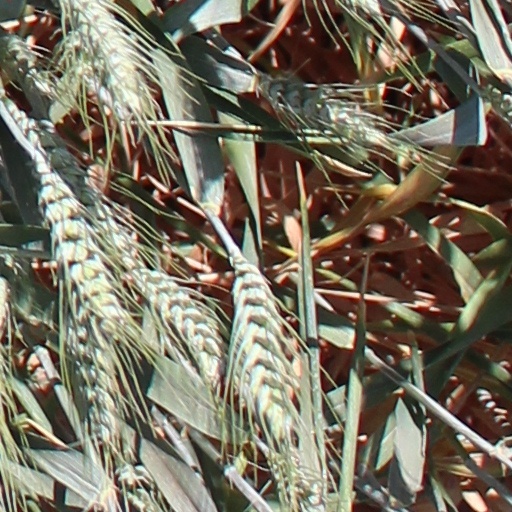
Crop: wheat